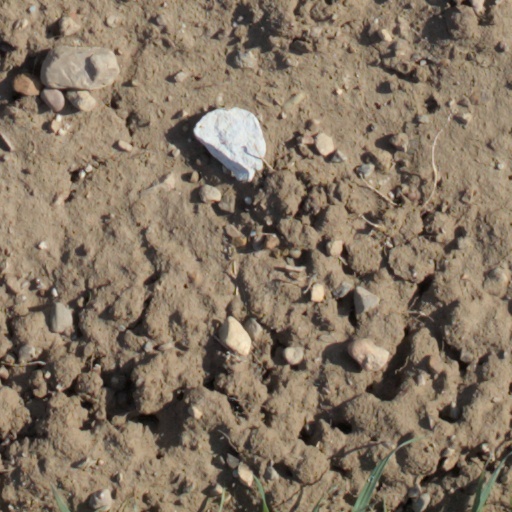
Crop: wheat